Semarang

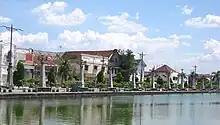
Semarang Old Town seen from Semarang Tawang railway station.

Semarang was handed by the Sultan of Mataram to the Dutch East Indies in 1678. The city was pictured as a small settlement with a pious Muslim area called "Kauman", a Chinese quarter, and a Dutch fortress. The fortress has a pentagonal form with only one gate in the south and five monitoring towers to protect the Dutch settlement from rebellion actions, segregating the spaces between Dutch settlement and other areas. In fact, the city of Semarang was only referred to the Dutch quarter while the other ethnic settlement were considered as villages outside the city boundary. The city, known as de Europeesche Buurt, was built in classical European style with church located in the centre, wide boulevards, streets and villas. According to Purwanto (2005), the urban and architectural form of this settlement is very similar to the design principles applied in many Dutch cities.